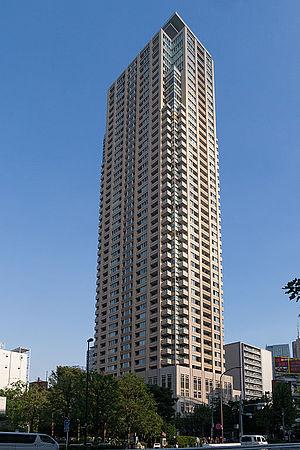
Le Park Axis Aoyama Chome Tower est un gratte-ciel construit à Tokyo en 2007 dans le district de Minato-ku. Il mesure 172 mètres de hauteur.